Haaniella saussurei

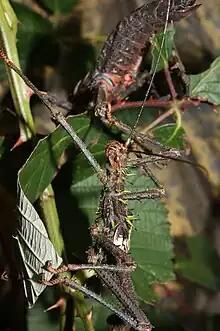
Portrait of a male and underside of abdomen of a subadult female nymph in background

Haaniella saussurei is a species of stick insect native to Borneo and a typical representative of the subfamily Heteropteryginae. The occasionally used common name Saussure's Haaniella refers to the species name.